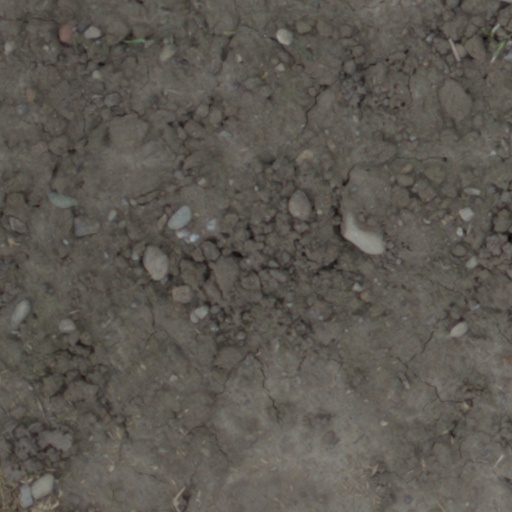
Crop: wheat